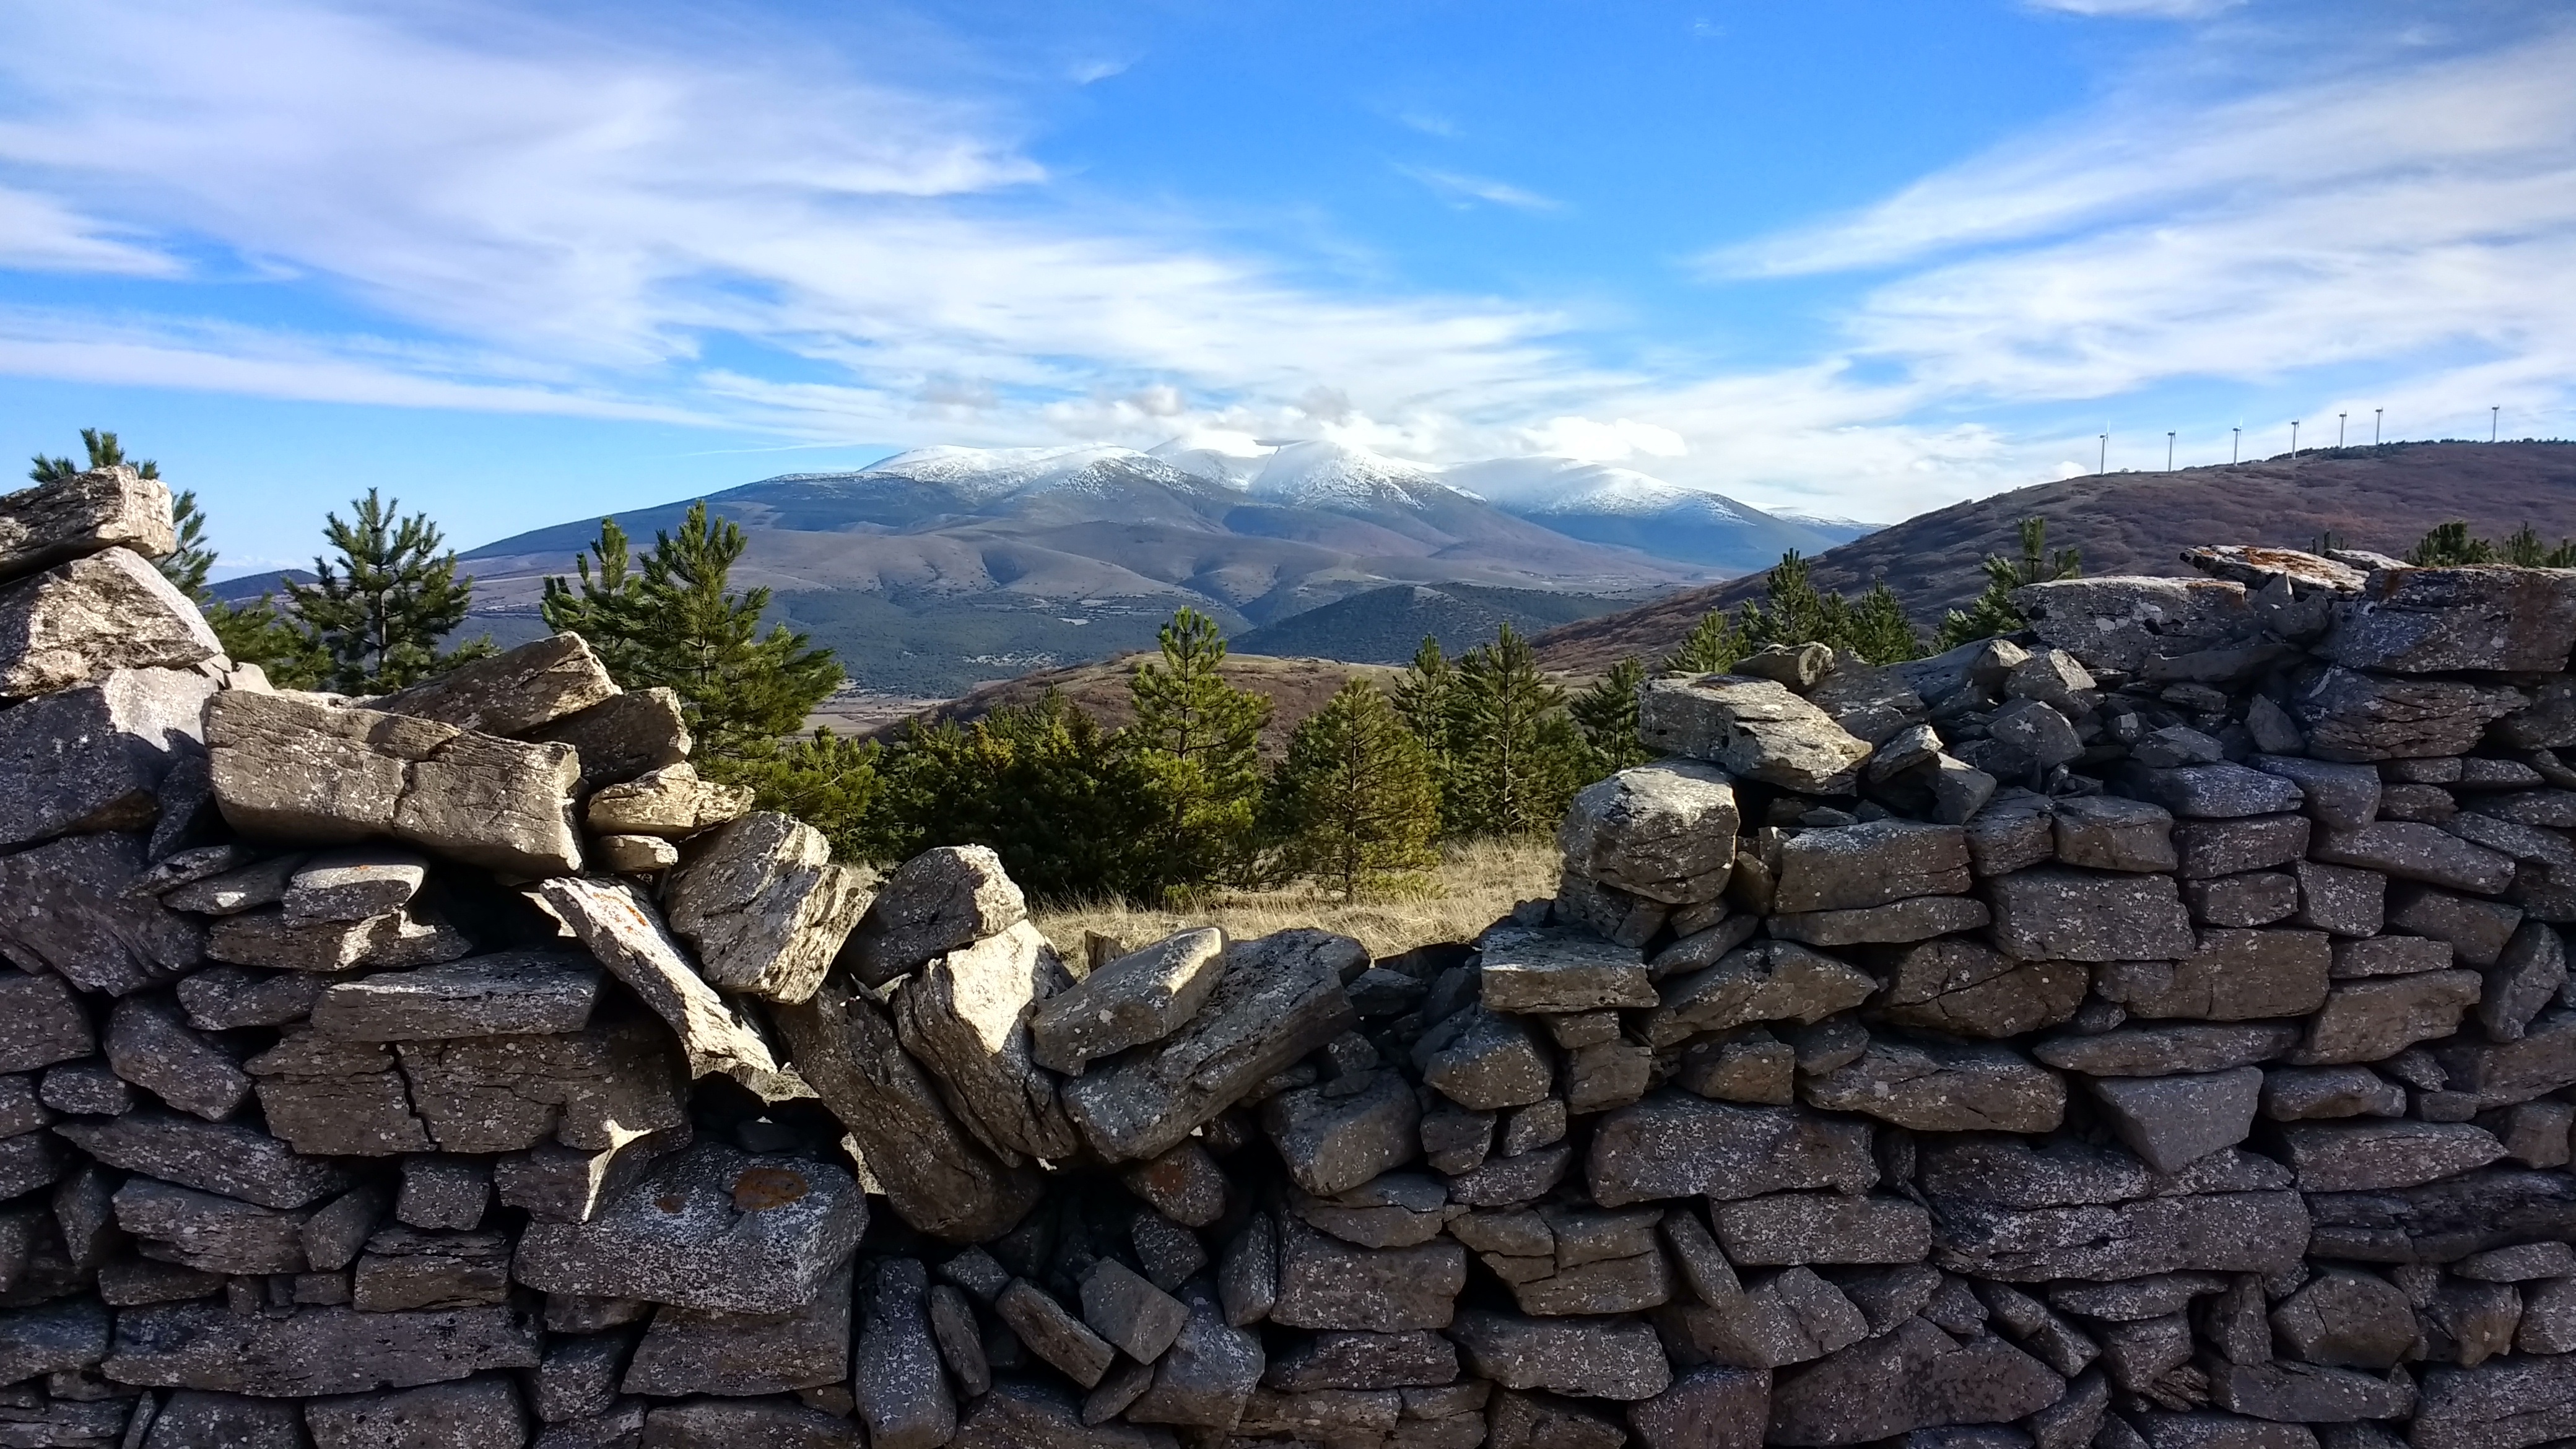
landscape, sea, nature, rock, wilderness, walking, mountain, sky, adventure, wall, mountain range, stone, terrain, material, ridge, geology, ruins, mountainous landforms